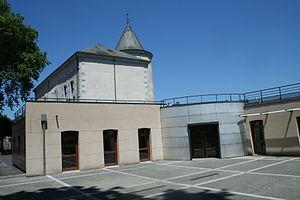
Brassac (Tarn) - ludothèque.
Brassac est une commune française, située aux portes du Sidobre dans le département du Tarn en région Occitanie.